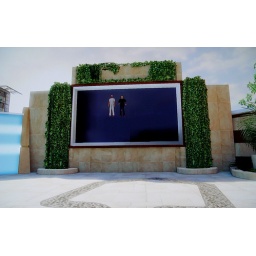
Muggles-Gregeirref in front of PS3 video screen to left of Movie Theatre in Town Square - Glitch